Chimney fire

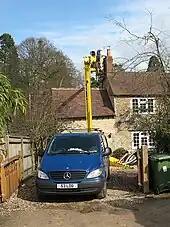
Regular chimney sweeping, here in Stanton St. John in the UK, removes creosote and prevents fires in the chimney.

Steps to prevent this buildup of deposits include only running appliances hot during the initial ignition phase regularly, only building short and hotter fires, regular cleaning of flues using a chimney sweep, and only using internal chimney structures where possible versus a chimney attached to an external wall. The latter tends to be cooler, contributing to the problem, as well as creating downdrafts which tend to introduce smoke into the structure as the fire subsides. The nests of birds can be prevented by using a wire guard over the chimney.